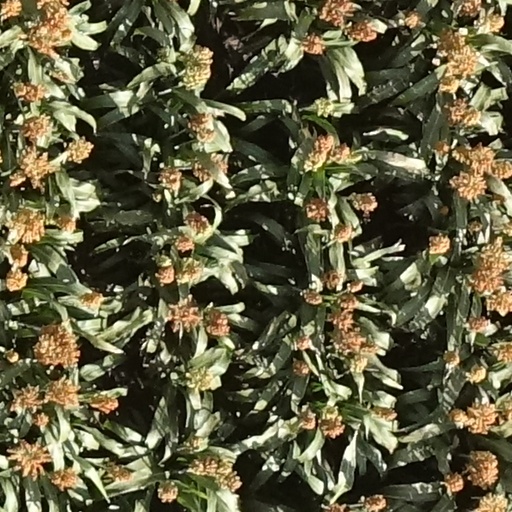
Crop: sorghum